Kostadin Stoyanov

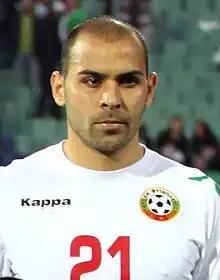
Stoyanov with Bulgaria in 2011

Kostadin Stoyanov (born 2 May 1986) is a Bulgarian former professional footballer who played as defender.